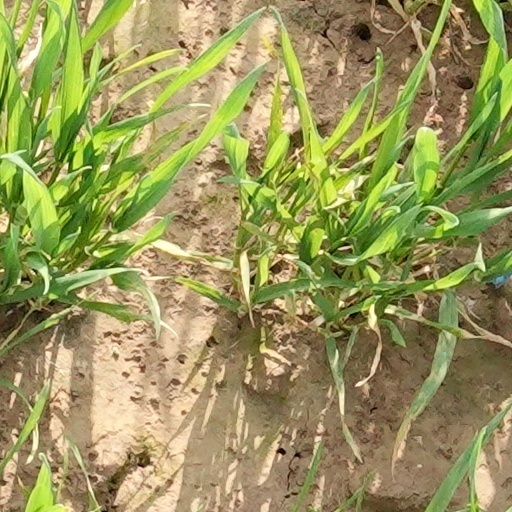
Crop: wheat